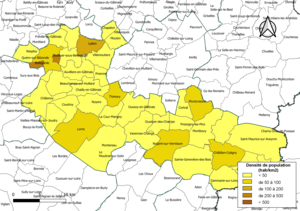
Carte des densités de population (millésimée 2016) des communes de la communauté de communes la Communauté de communes Canaux et Forêts en Gâtinais, département du Loiret, France. Composition au 1er janvier 2019.
La communauté de communes Canaux et Forêts en Gâtinais est une structure intercommunale française, située dans le département du Loiret en région Centre-Val de Loire. Elle a été créée le 1ᵉʳ janvier 2017 et est issue de la fusion de la communauté de communes du canton de Lorris, de la communauté de communes de Châtillon-Coligny et de la communauté de communes du Bellegardois. Elle regroupe 38 communes. Les communes concernées partagent un certain nombre de compétences. Son siège se trouve à Lorris.